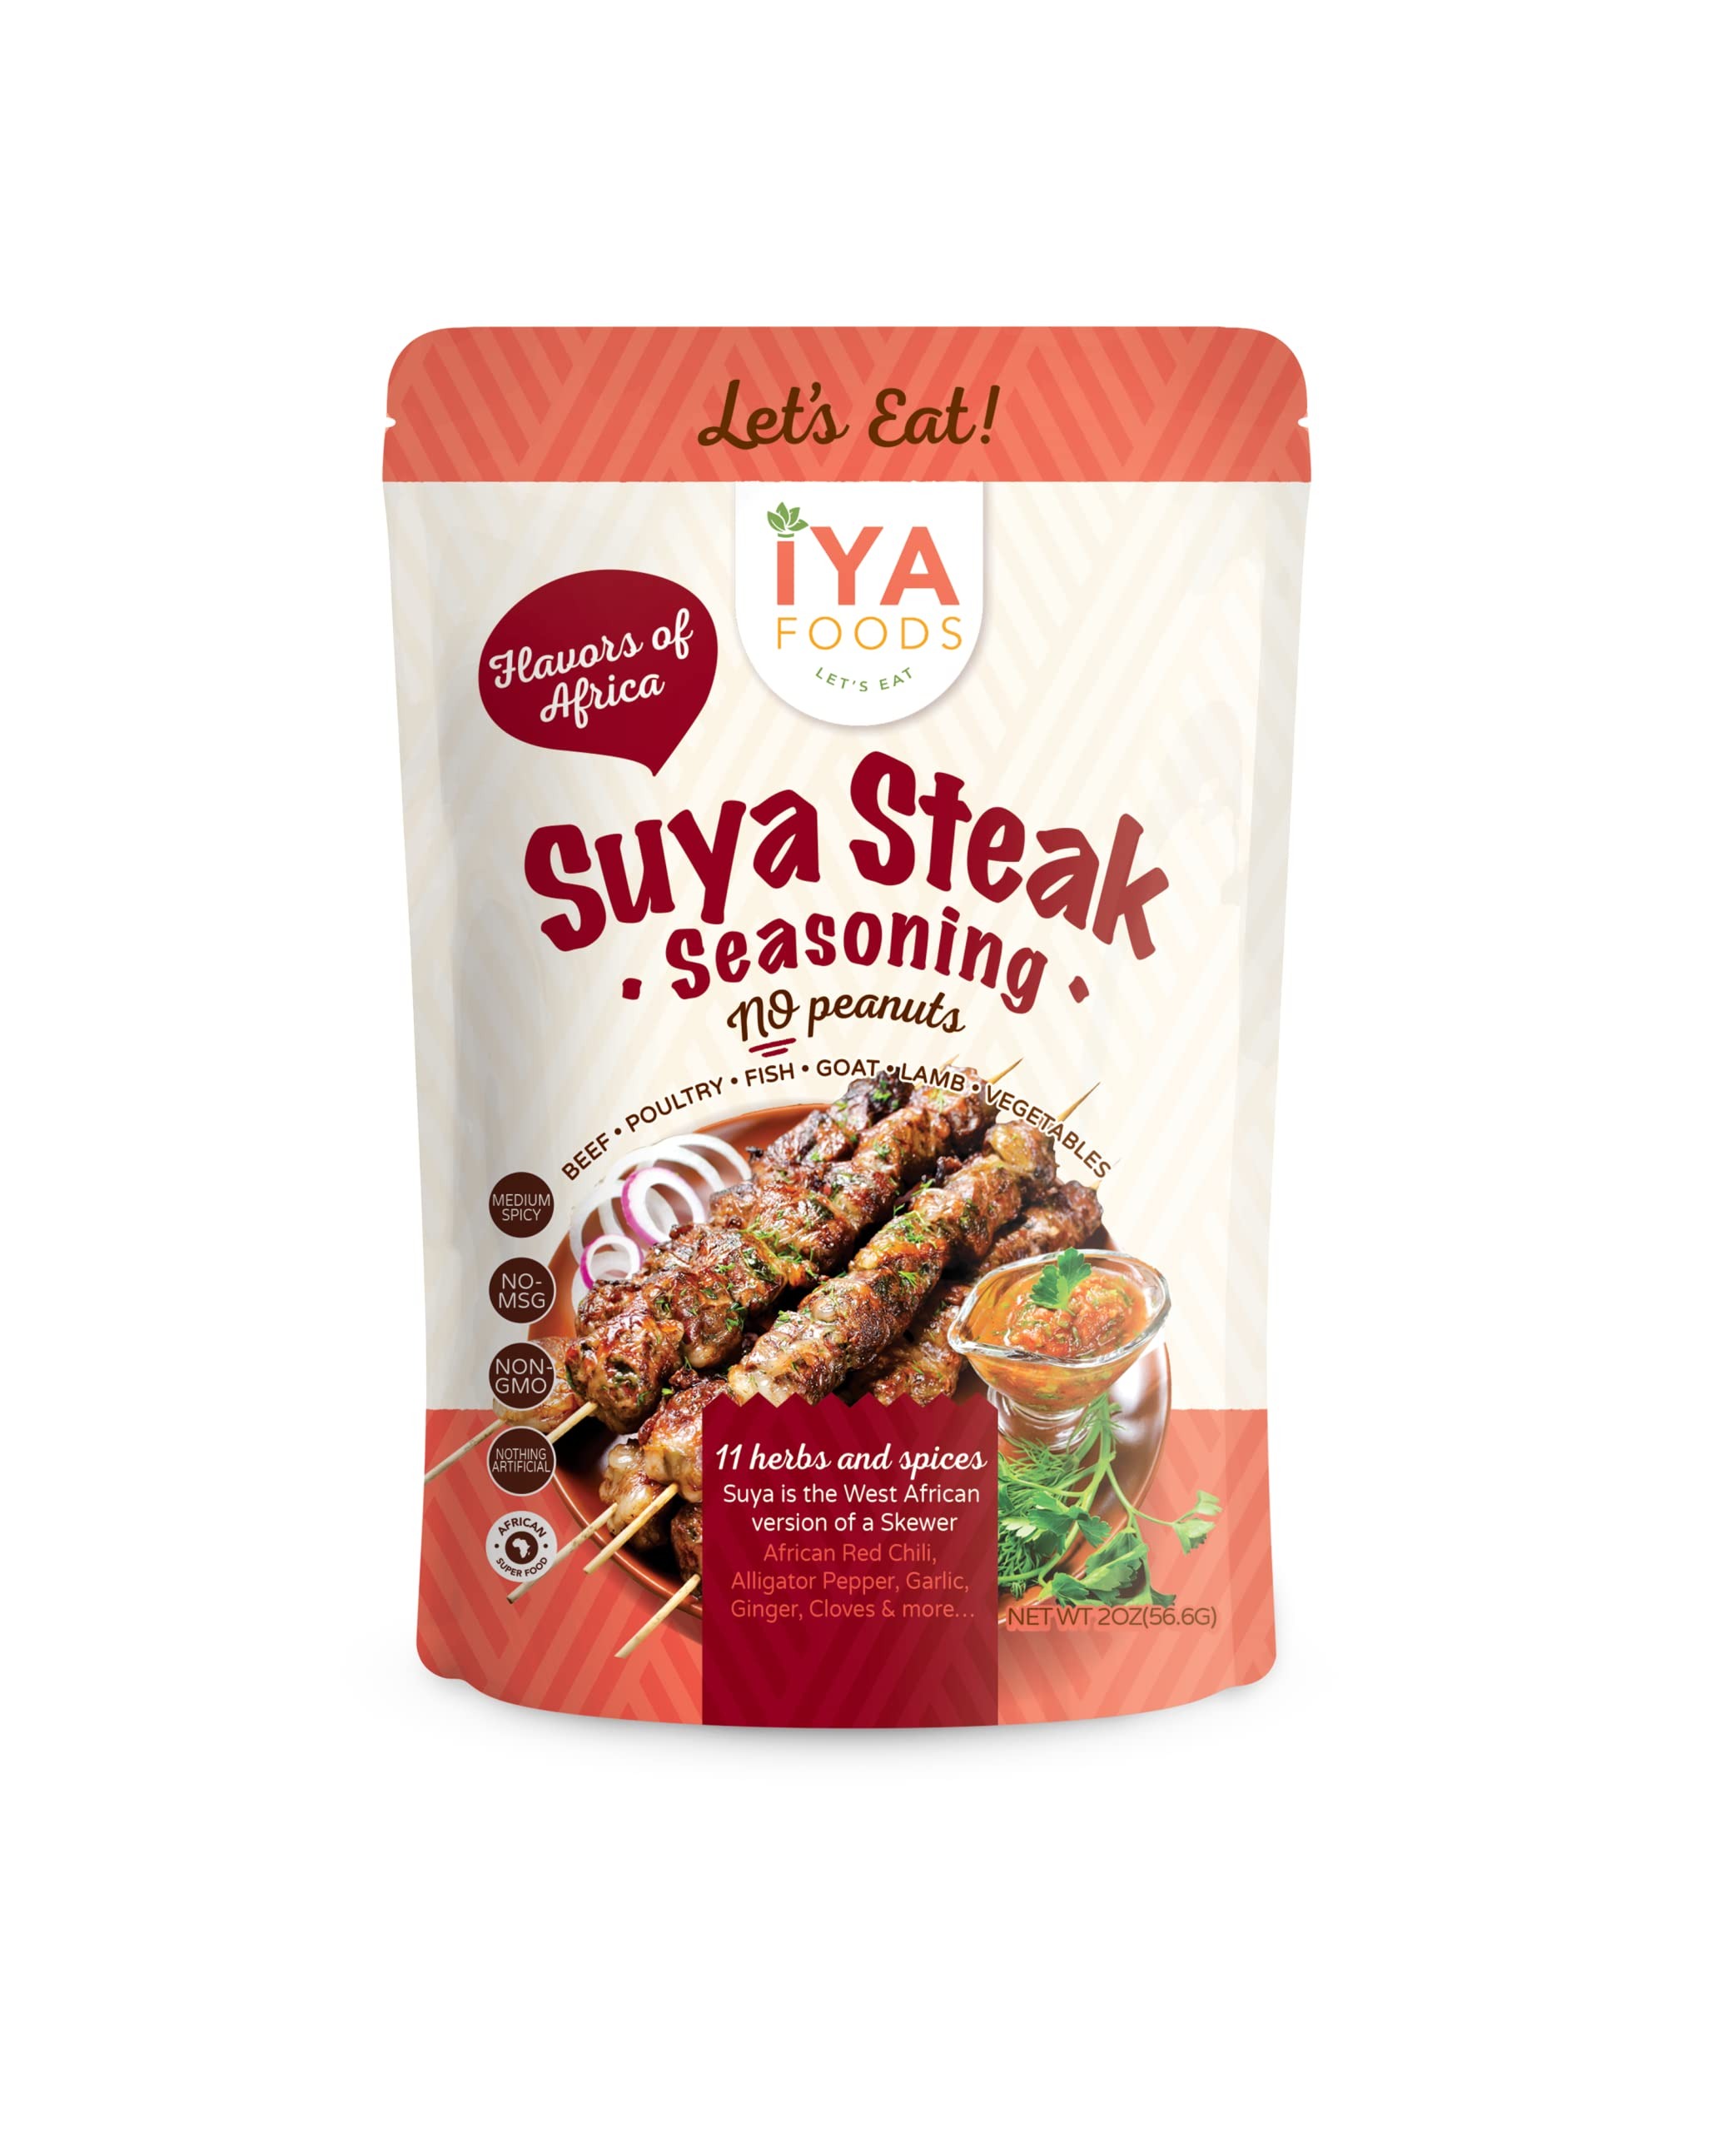
Item Name: Iya Foods Grilled Steak Suya (No Peanuts) 2 oz No Preservatives, No Added Color, No Additive
Bullet Point 1: Authentic African Blends
Bullet Point 2: Spicy rub for beef skewers
Bullet Point 3: Herbs, Peppers & Spices
Bullet Point 4: Yaji, most popular rub in Africa
Bullet Point 5: No MSG, preservatives, added color, fillers or additives
Value: 2.0
Unit: Ounce

Price: 5.99